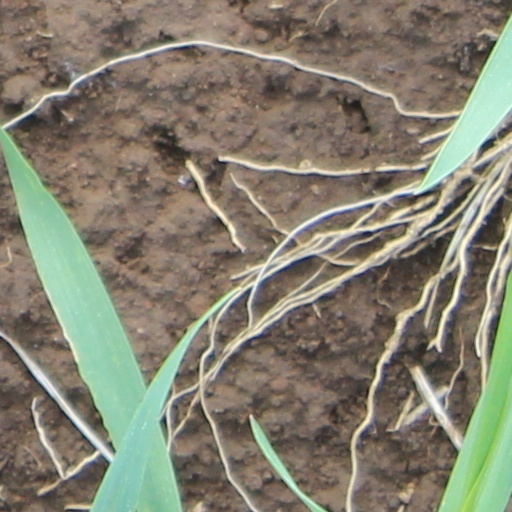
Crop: wheat